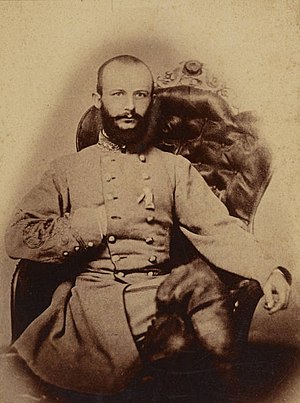
Stephen Dodson Ramseur
Stephen Dodson Ramseur var en af de yngste konfødererede generaler i den amerikanske borgerkrig. Han blev dødeligt såret i slaget ved Cedar Creek i Shenandoah-dalen.